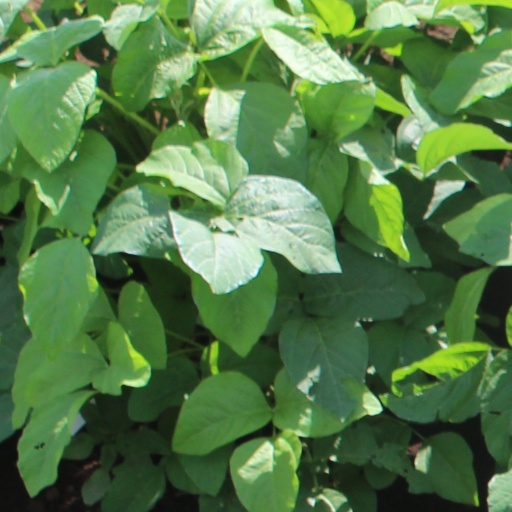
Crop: soybean